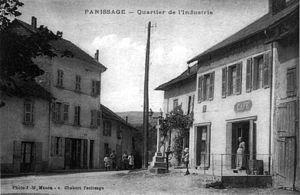
Panissage est une commune française située dans le département de l'Isère, en région Auvergne-Rhône-Alpes. Depuis le 1ᵉʳ janvier 2019, elle est une commune déléguée de Val-de-Virieu.